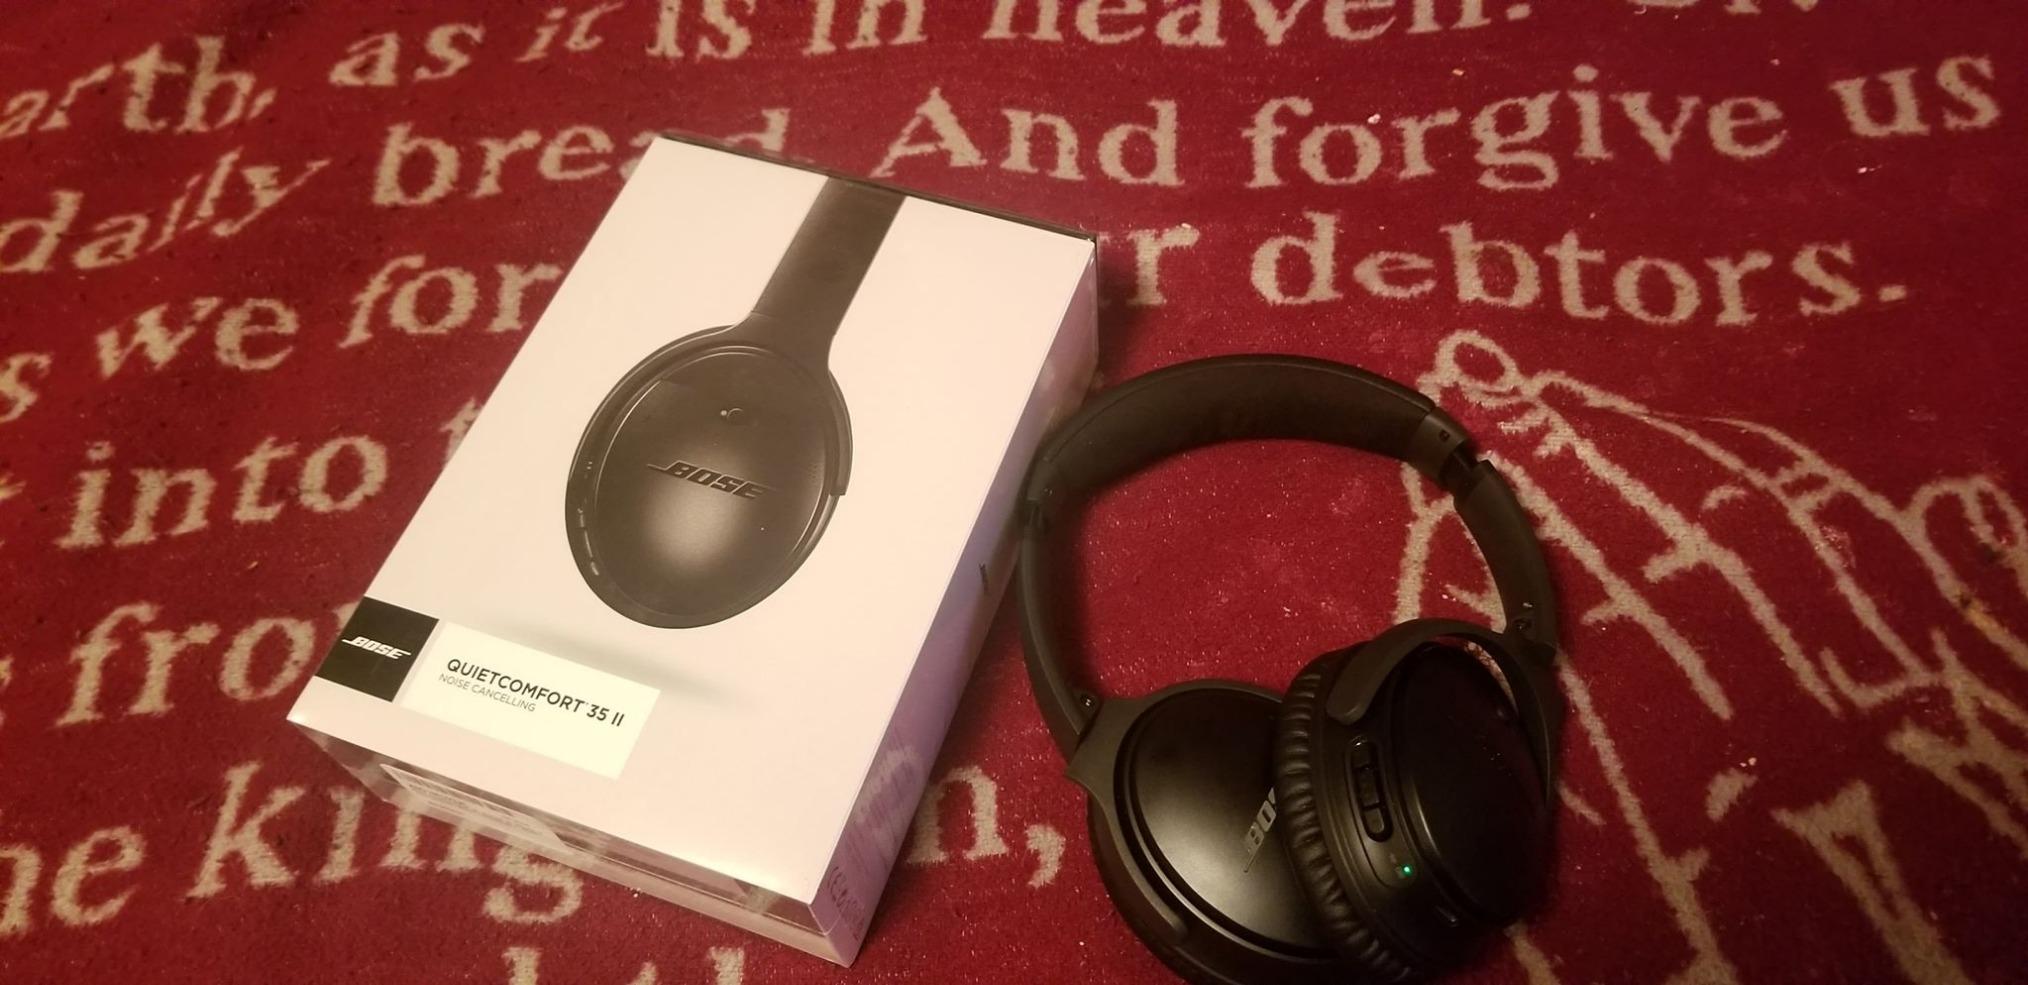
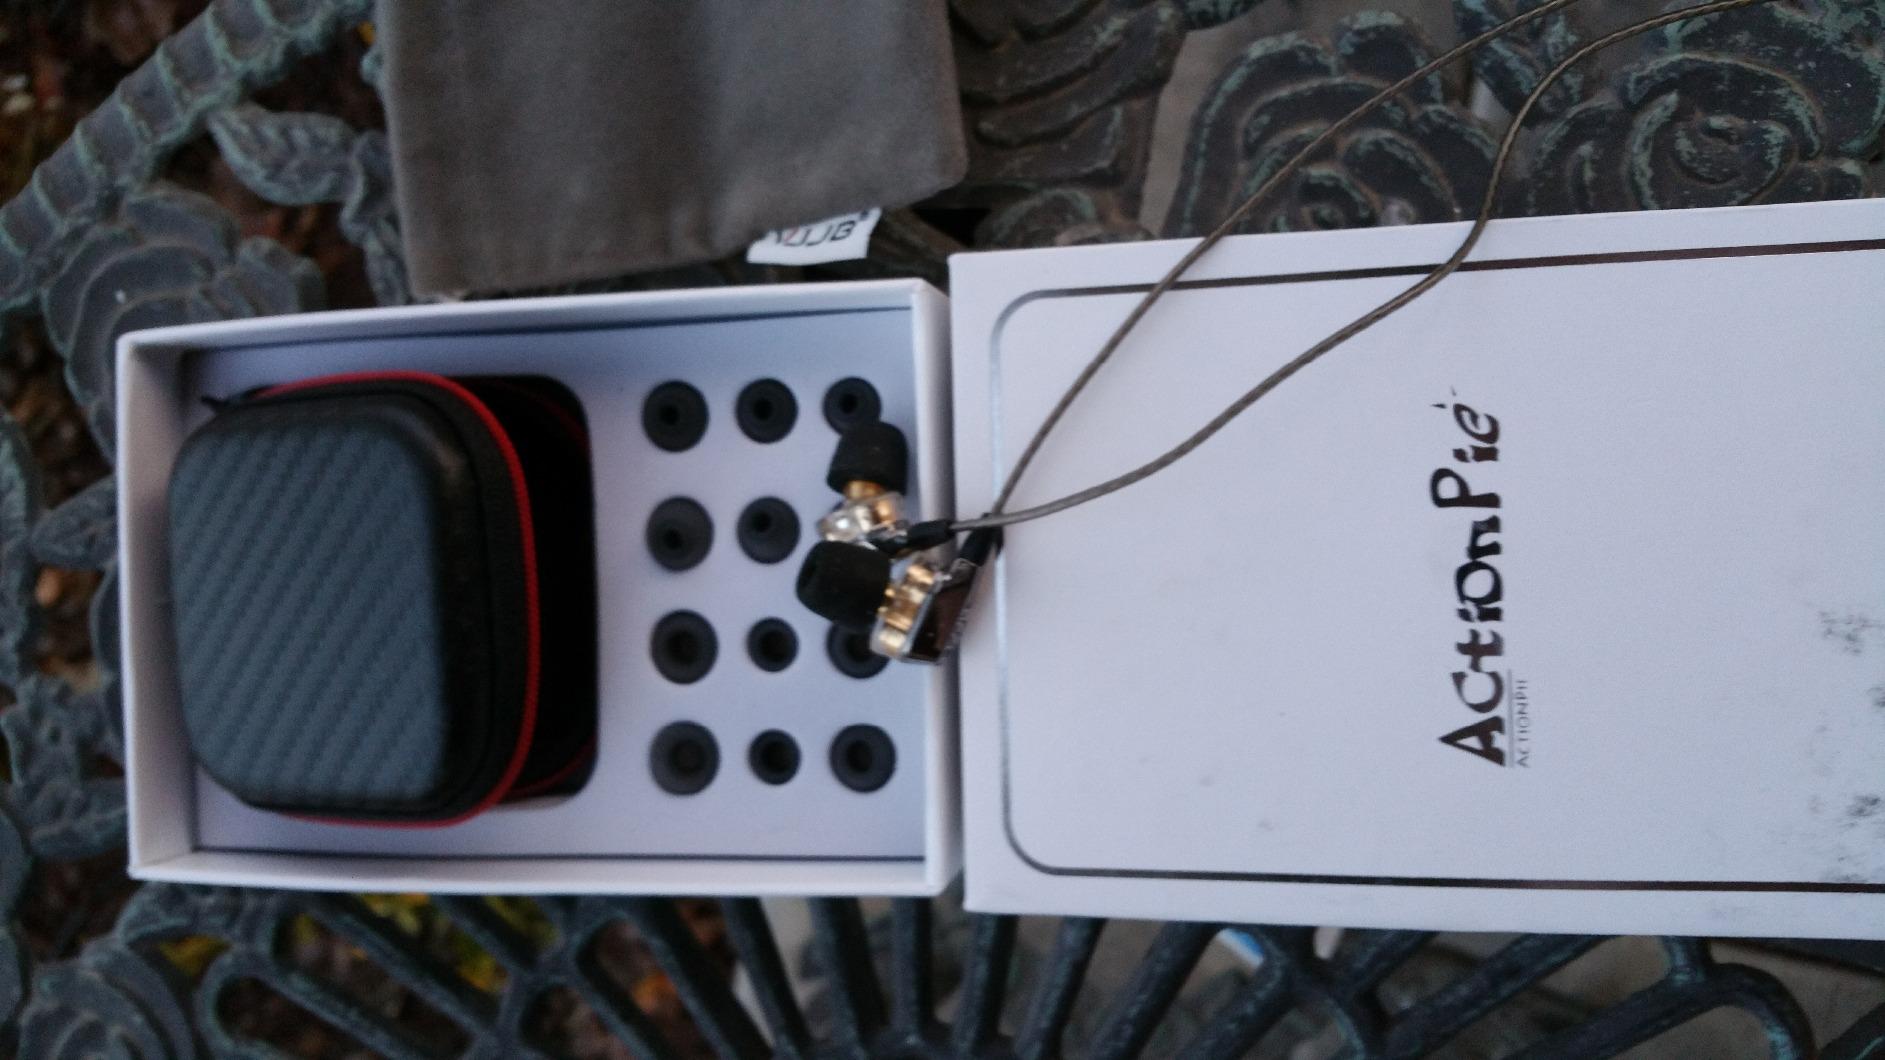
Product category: headphones
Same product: no